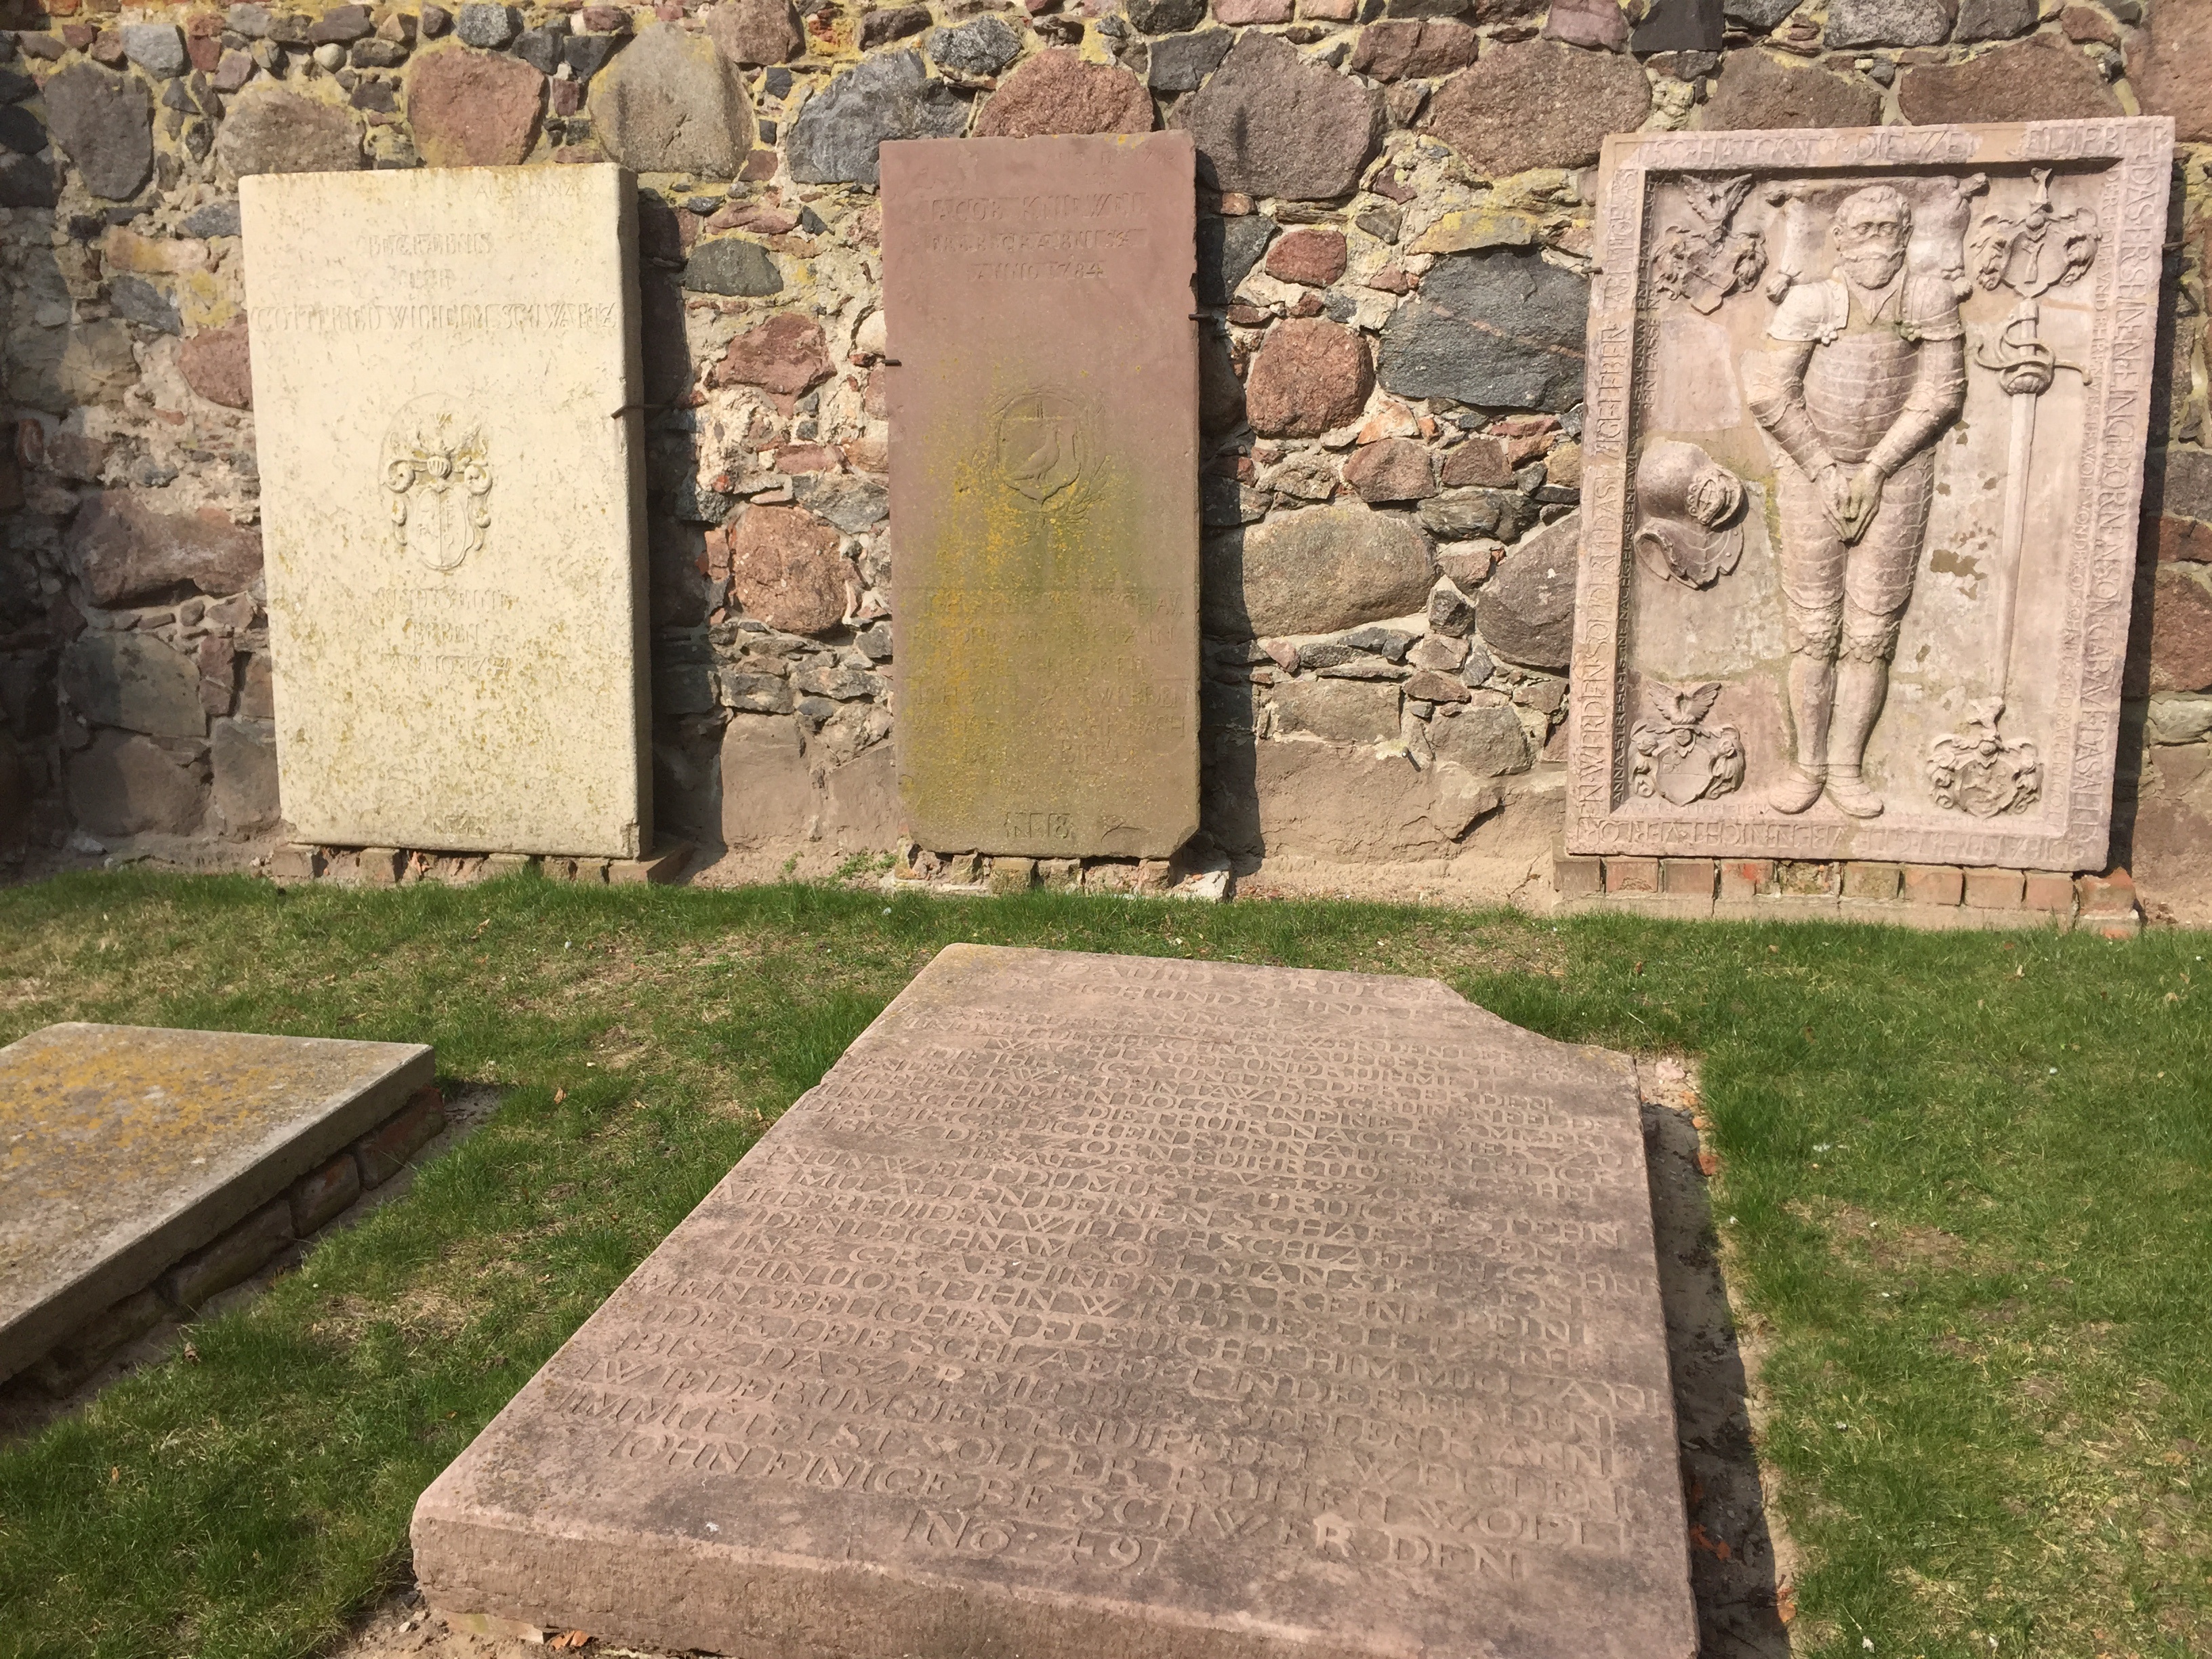
wall, monument, castle, cemetery, grave, memorial, poland, headstone, masuria, stele, malbork, archaeological site, ancient history